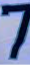
Number: 7